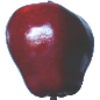
Label: red_delicious_apple